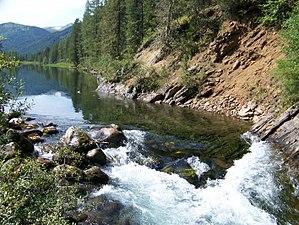
La Kan est une rivière de Russie et un affluent droit de l'Ienisseï, en Sibérie.